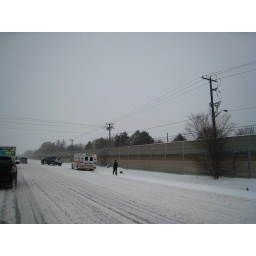
cars and trucks on the side of the road and in ditches during a blizzard